2018–19 Southampton F.C. season

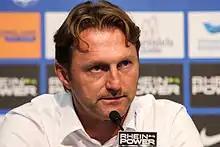
Ralph Hasenhüttl took over from the sacked Mark Hughes as Southampton manager on 5 December 2018.

On 3 December 2018, Mark Hughes was sacked as the manager of Southampton. Assistant first-team coach Kelvin Davis took charge of the team at Wembley Stadium against Tottenham Hotspur two days later, which ended 3–1 to the hosts. Despite Harry Kane opening the scoring within the first ten minutes, it took until the second half for Spurs to score again, which they did through Lucas Moura and Son Heung-min within ten minutes of the restart to go three up. Austin scored a consolation goal for the Saints in injury time, but the loss left them in the relegation zone. Former Leipzig boss Ralph Hasenhüttl was named as Southampton's new manager before the Tottenham game, with his first match in charge to be the fixture against Cardiff City on 8 December. Hasenhüttl's first game at the club ended in a loss, with Callum Paterson scoring the only goal of the match late on to send the Saints down to 19th in the league table, three points away from safety.